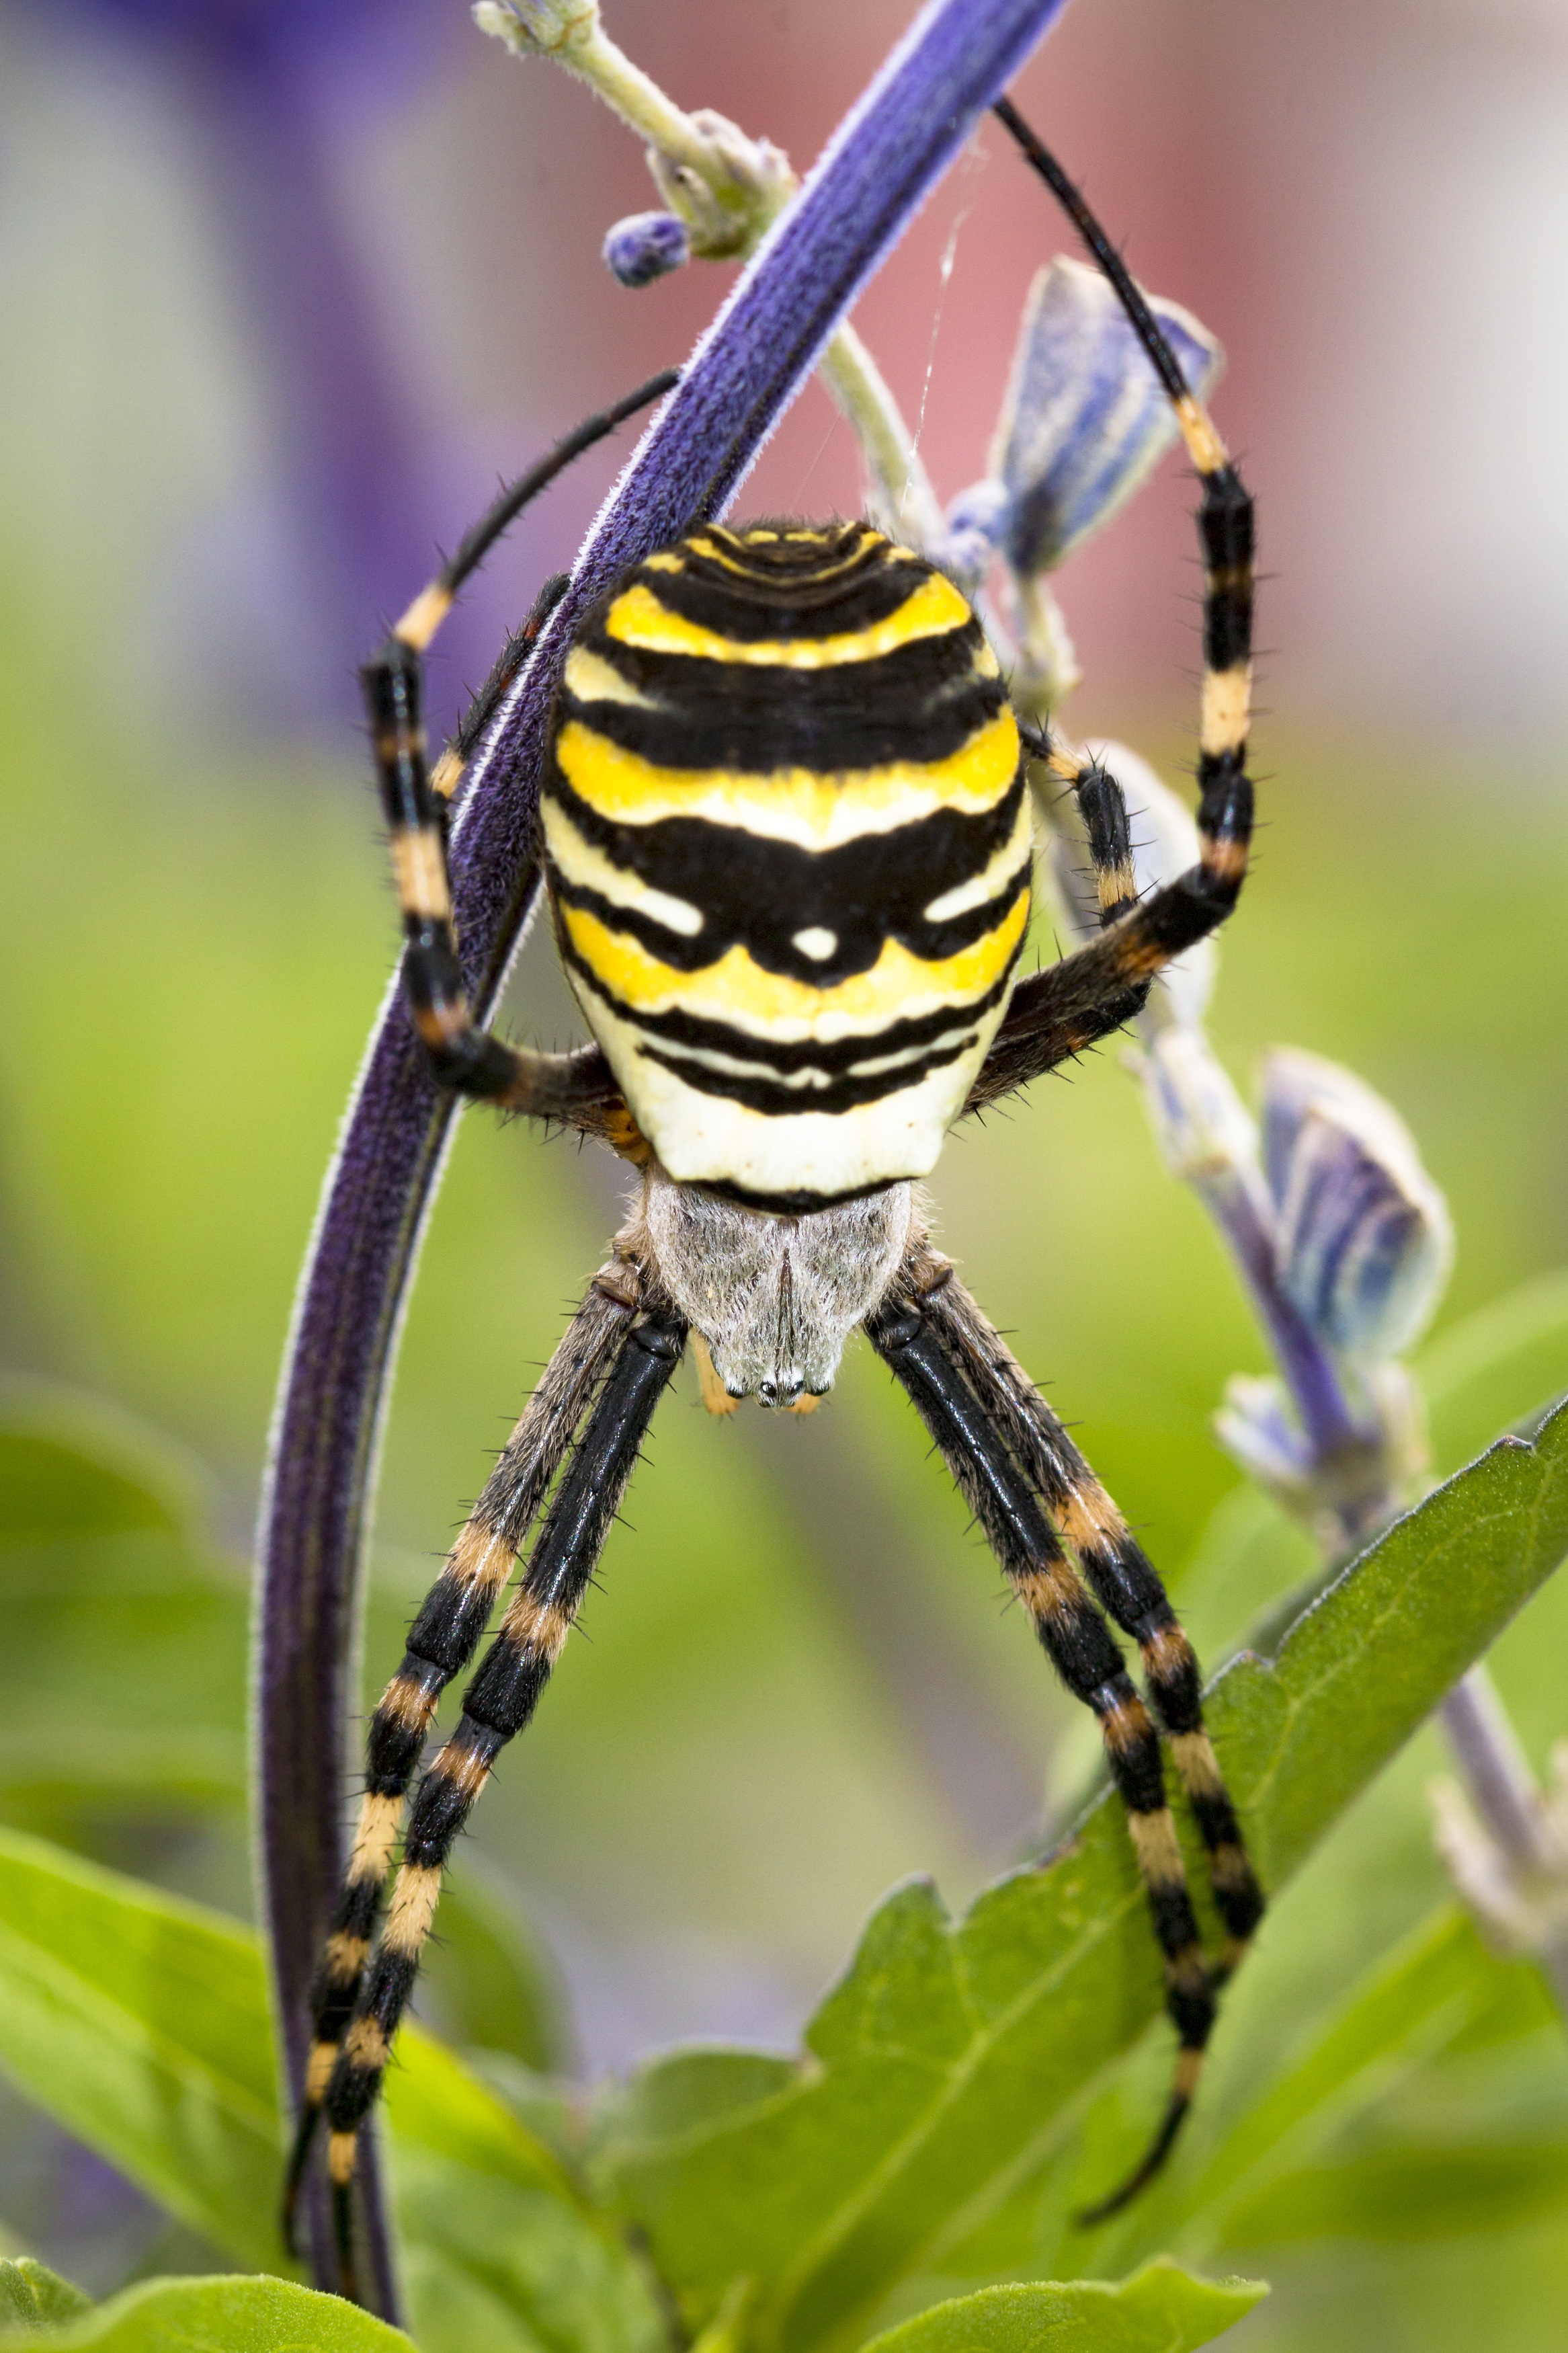
nature, photography, flower, animal, insect, macro, fauna, invertebrate, cobweb, close up, spider, arachnid, network, animal world, macro photography, arthropod, public record, araneus, wasp spider, orb weaver spider